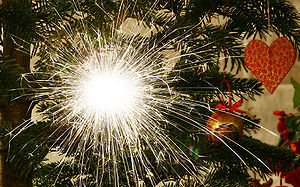
Stjernekaster
Stjernekaster på et juletræ
En stjernekaster er et stykke pyroteknisk julepynt, der ved antændelse brænder langsomt op under udsendelse af en masse klart lysende gnister.